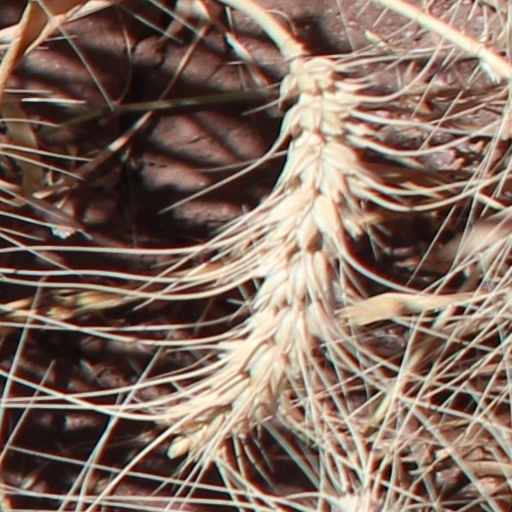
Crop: wheat